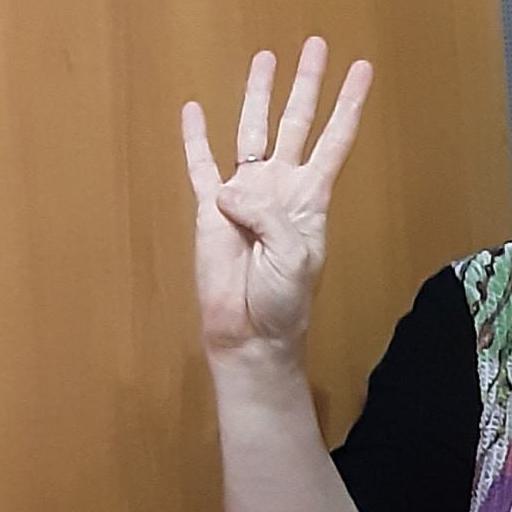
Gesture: four